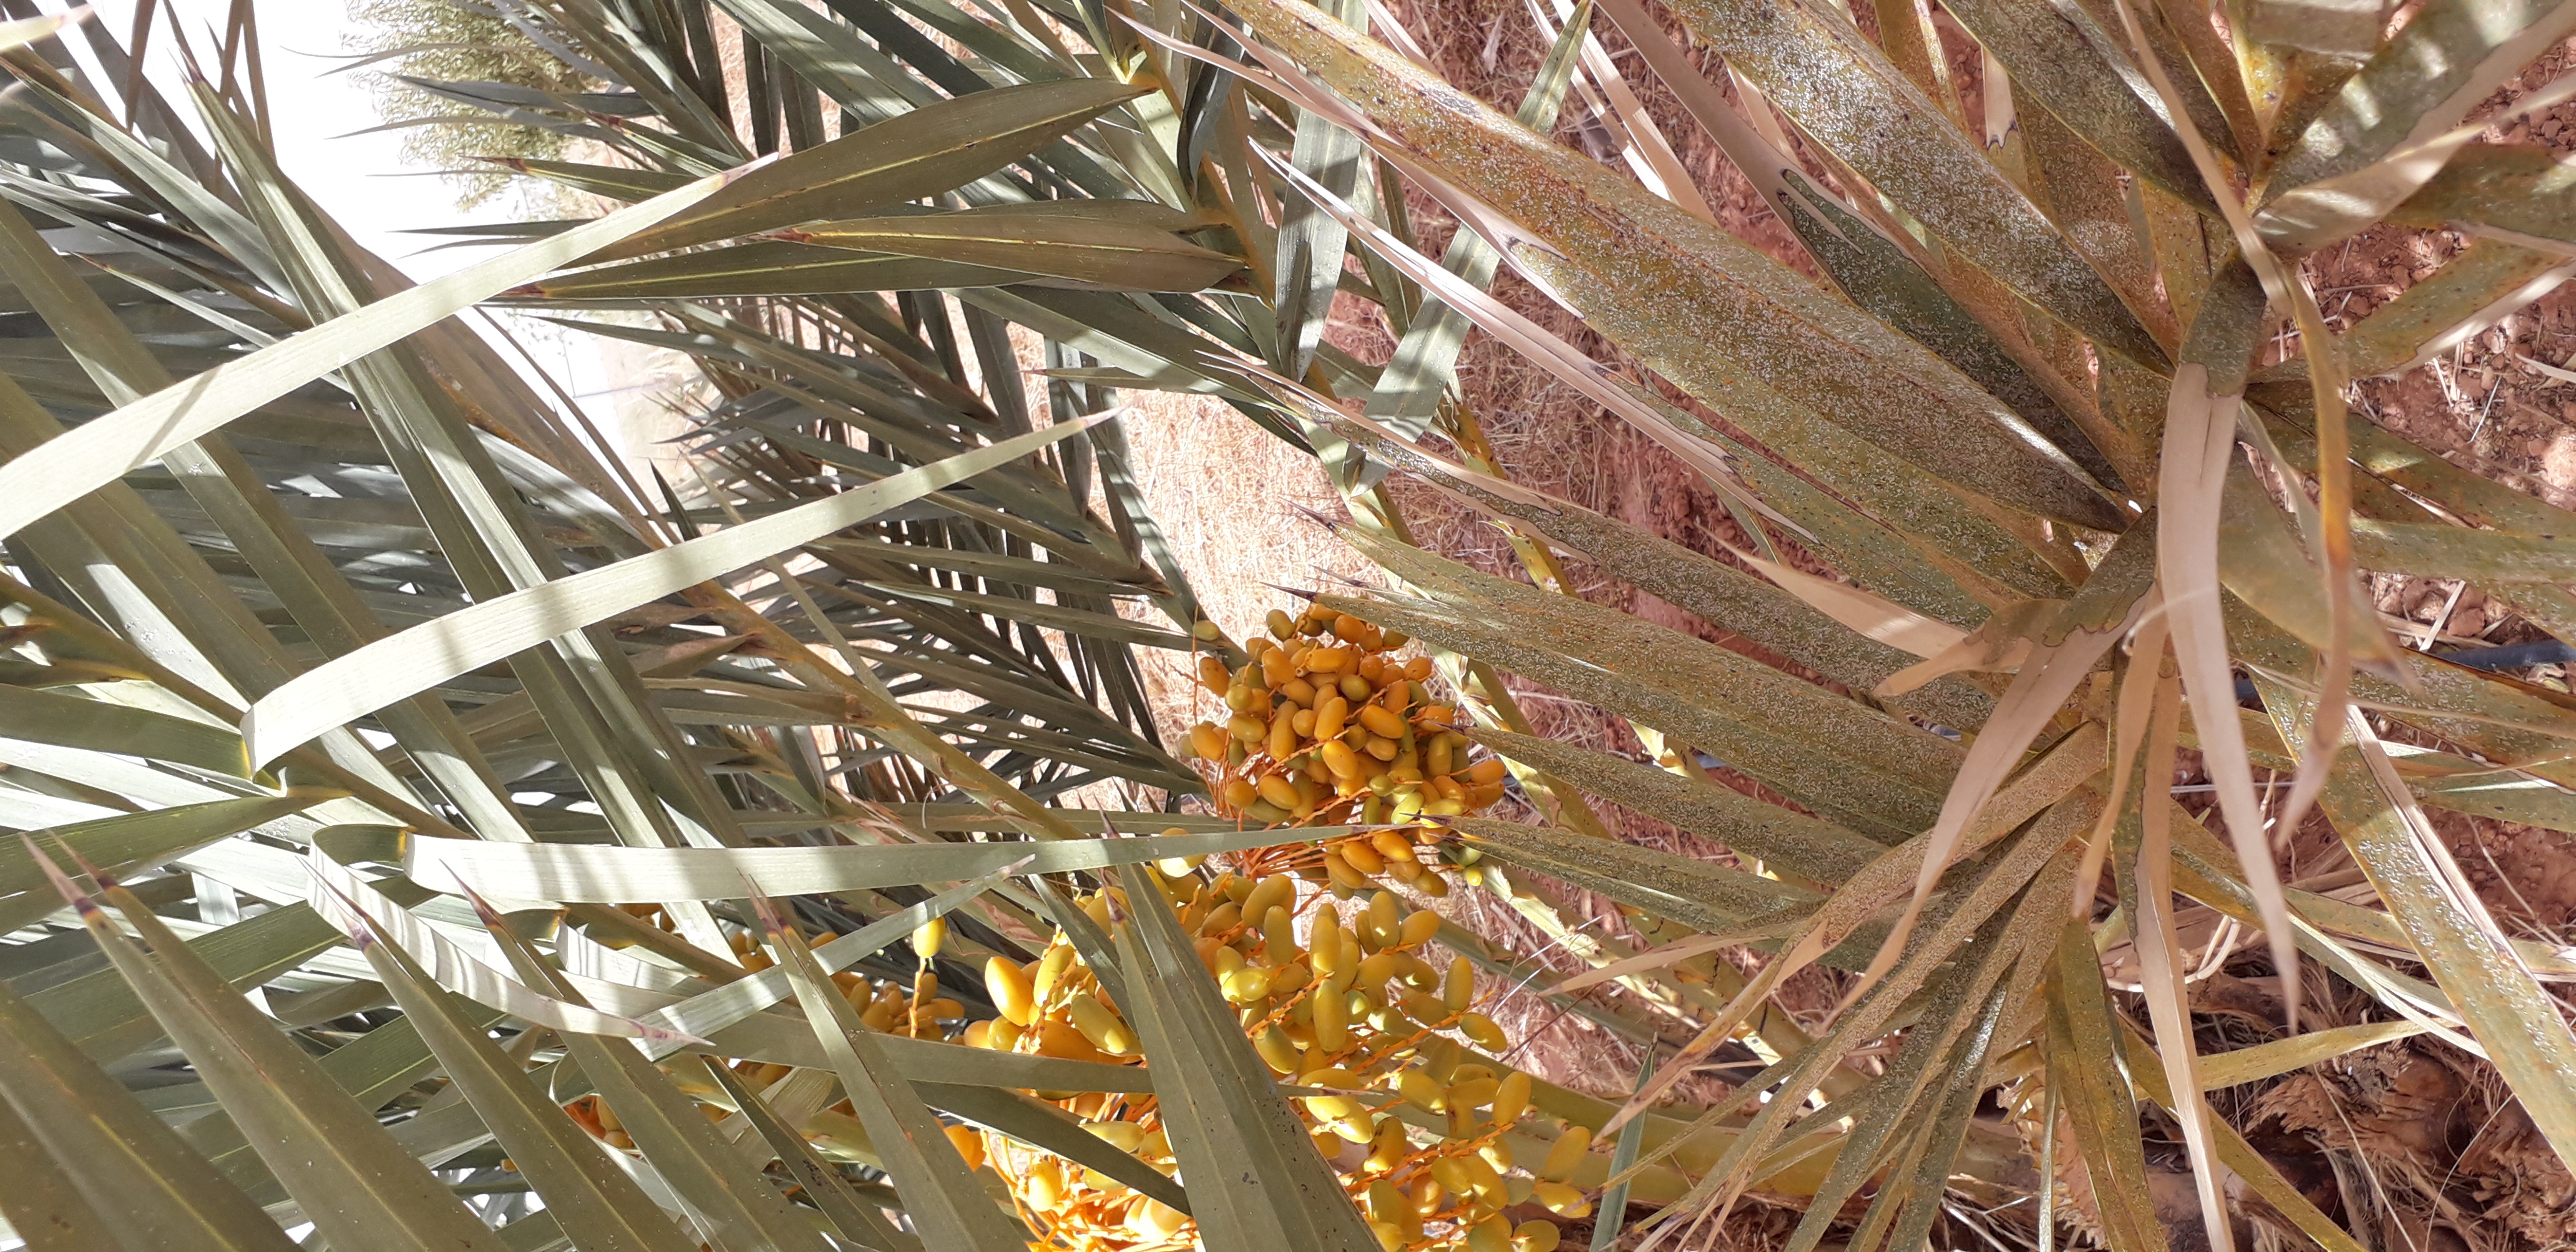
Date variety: kholt